India national football team

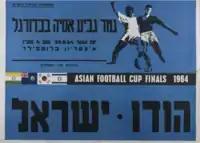
A poster advertising India vs Israel at 1964 Asian Cup

India's first captain after the country gained independence was Dr. Talimeren Ao. At a very young age, using footballs made out of rags, Ao gradually improved his skills as a defensive midfielder. He was given the responsibility of leading the team at the 1948 Olympics, India's first major tournament and also was the flag bearer of Indian contingents in London. Also during this era, India produced Sailen Manna, one of the country's best defenders. He was given the India captaincy in 1951 during the Asian Games, led the team to the gold medal, India's first major international honour, and also captained the team during the 1952 Olympics and 1954 Asian Games. In 1953, England Football Association rated Manna among "10 Best Skippers of the World" in its yearbook, the Government of India awarded him Padma Shri in 1971 and AIFF honoured him as "AIFF Player-of-the-Millennium" in 2000.